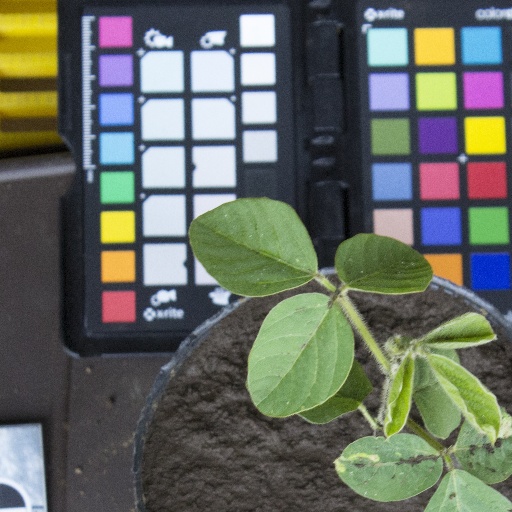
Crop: soybean